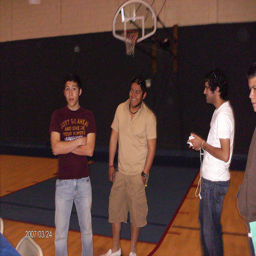
three guys standing around in a gym near a basketball hoop
Several young men standing on a basketball court.
Three men are pictured standing together on a basketball court.
Four young men in street clothes standing on a basketball court.
A few guys in a gym stand together playing